Château de Chaumont

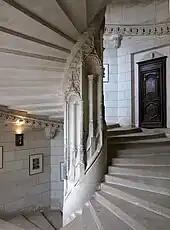
A staircase within the château

The name "Chaumont" derives from the French "chauve mont", meaning "bald hill". The first castle on this site, situated between Blois and Amboise, was built by Odo I, Count of Blois, in the 10th century, with the purpose of protecting his lands from attacks by his feudal rival, Fulk Nerra, Count of Anjou. On his behalf the Norman Gelduin received it, improved it and held it as his own. His great-niece Denise de Fougère, having married Sulpice d'Amboise, passed the château into the Amboise family for five centuries.